Vladimir Akopian

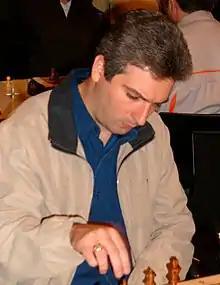

Vladimir Akopian (born December 7, 1971) is an Armenian-American chess Grandmaster.